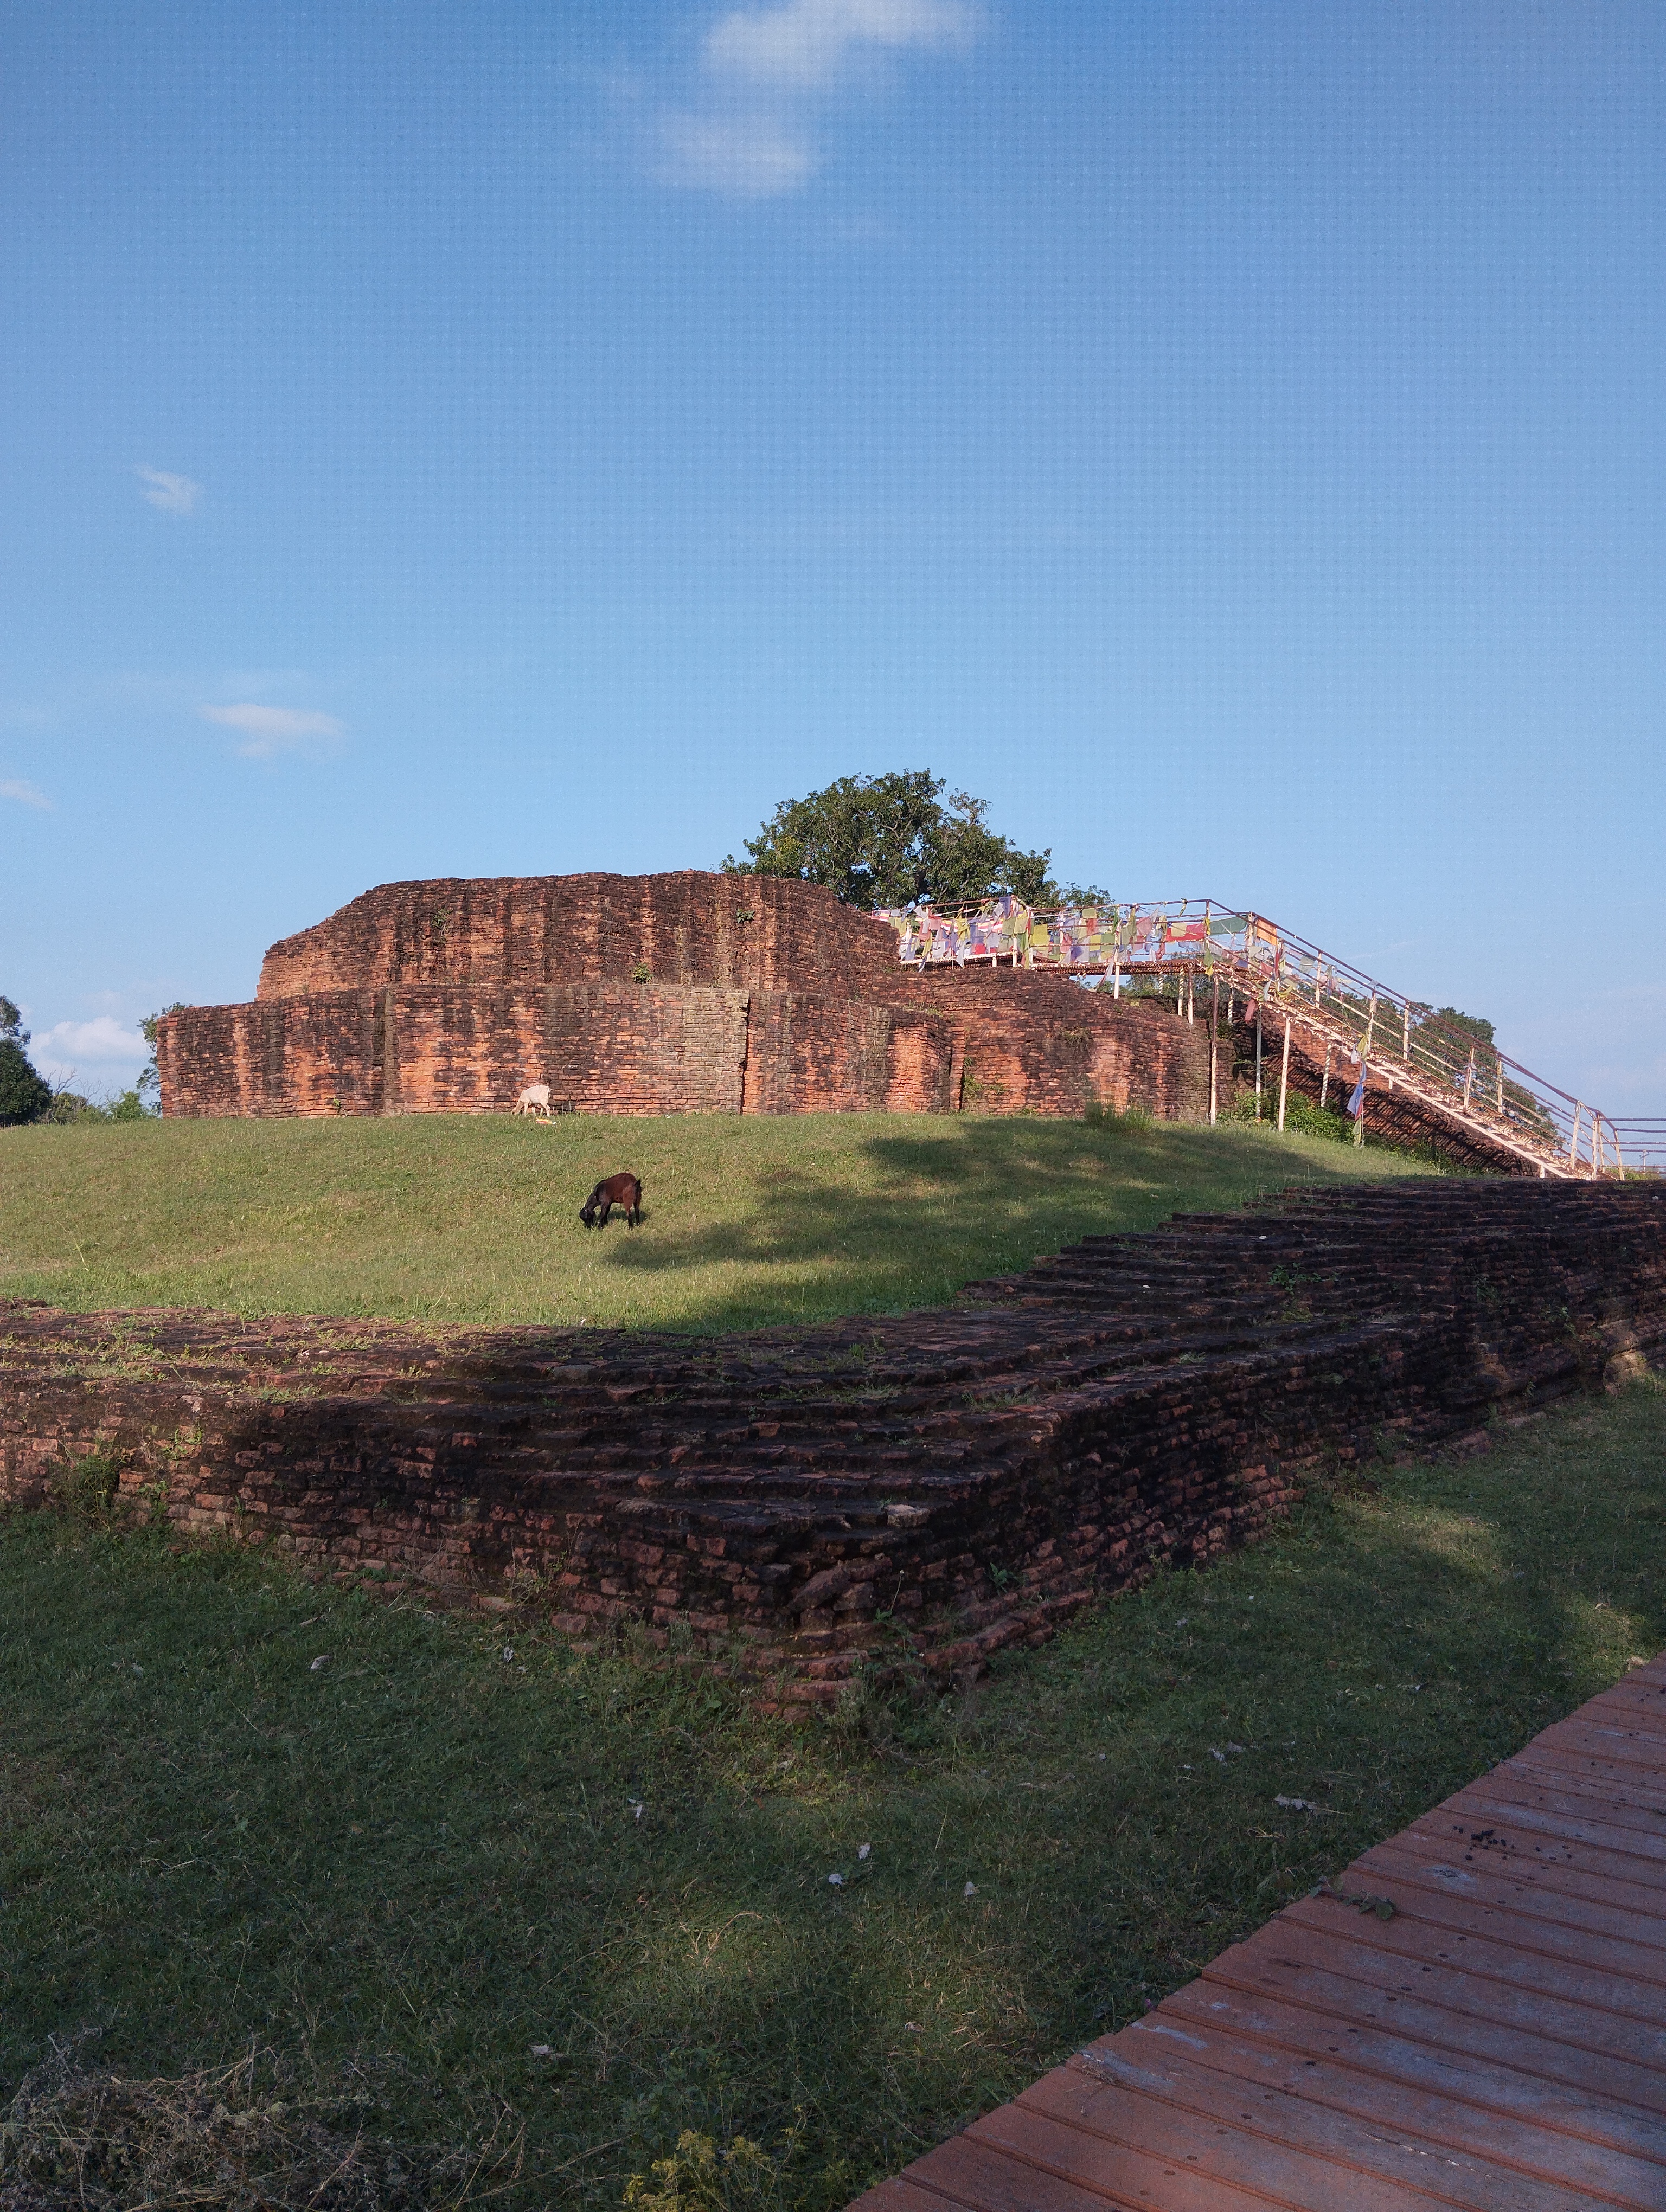
Heritage site: Kudan